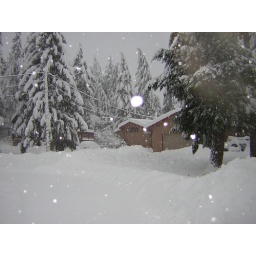
Neighbour's house nestled in forest